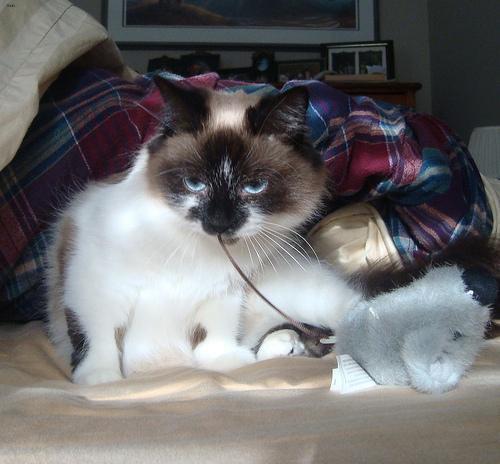
Ragdoll